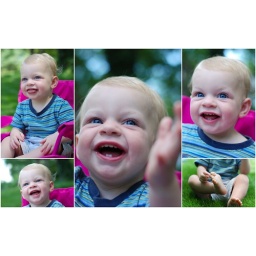
moses in pink chair